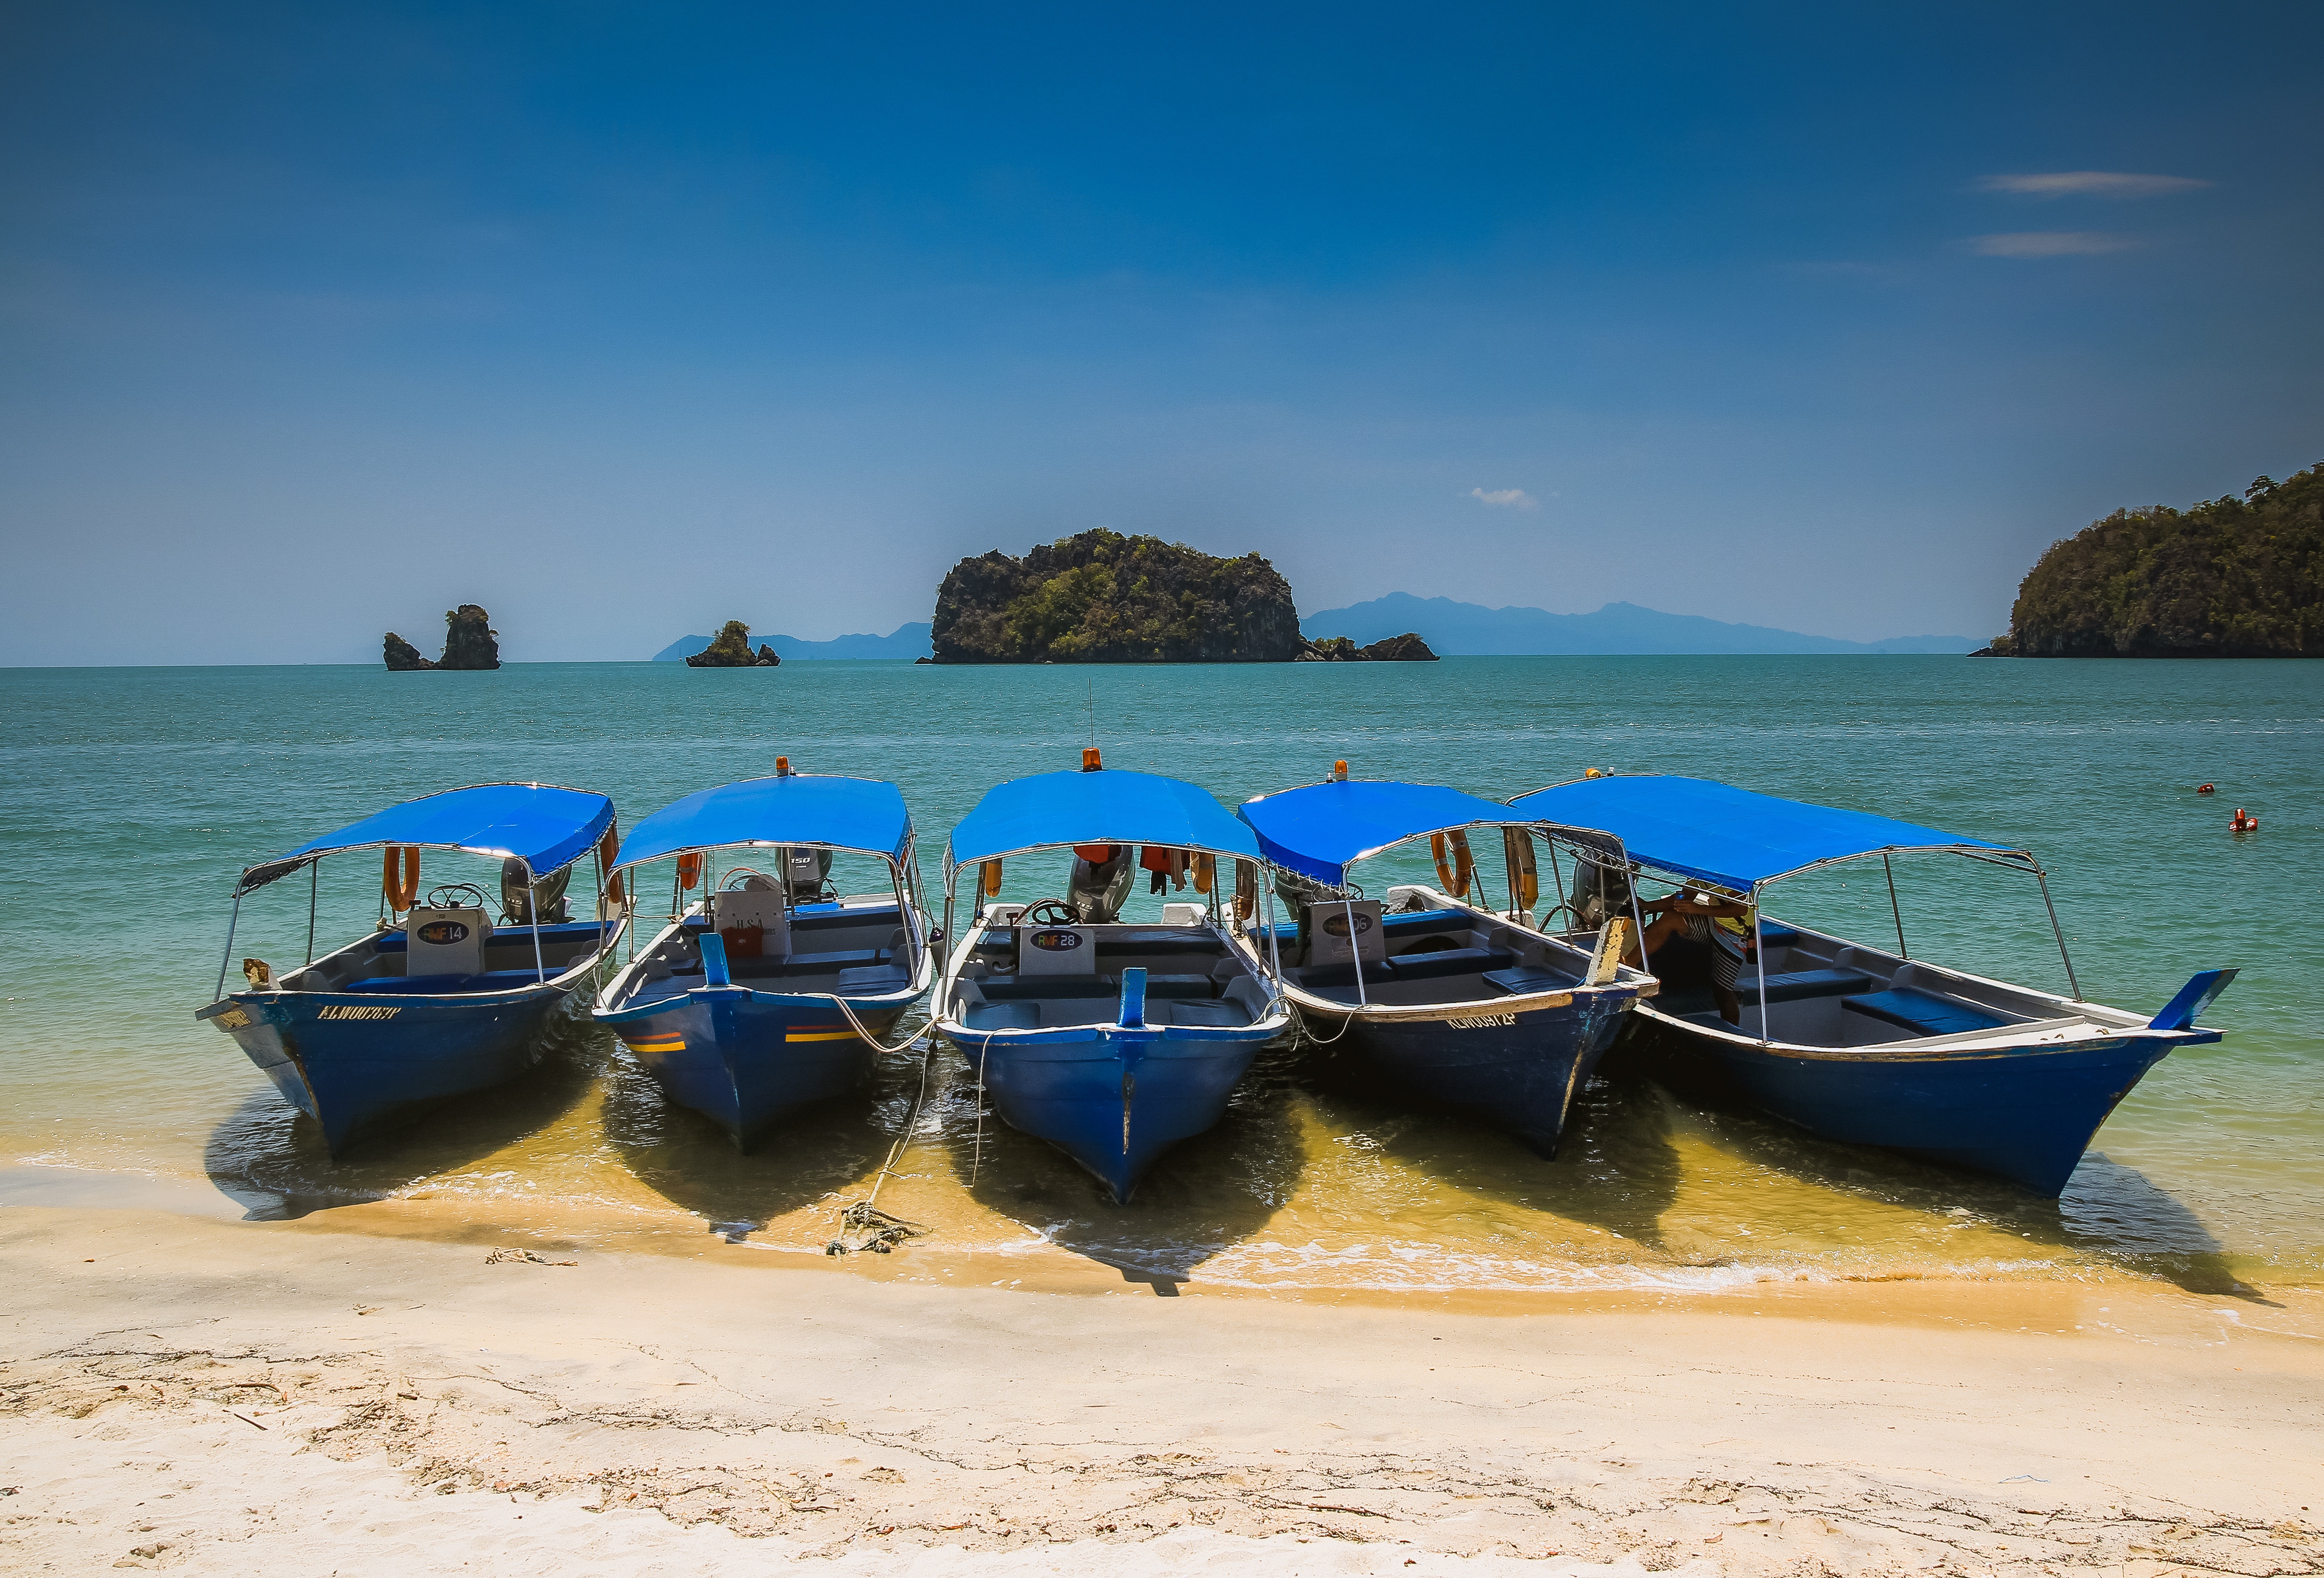
beach, sea, coast, water, ocean, boat, shore, ship, vacation, travel, transport, vehicle, holiday, bay, island, tourism, body of water, boating, sail, watercraft, long tail boat, watercraft rowing